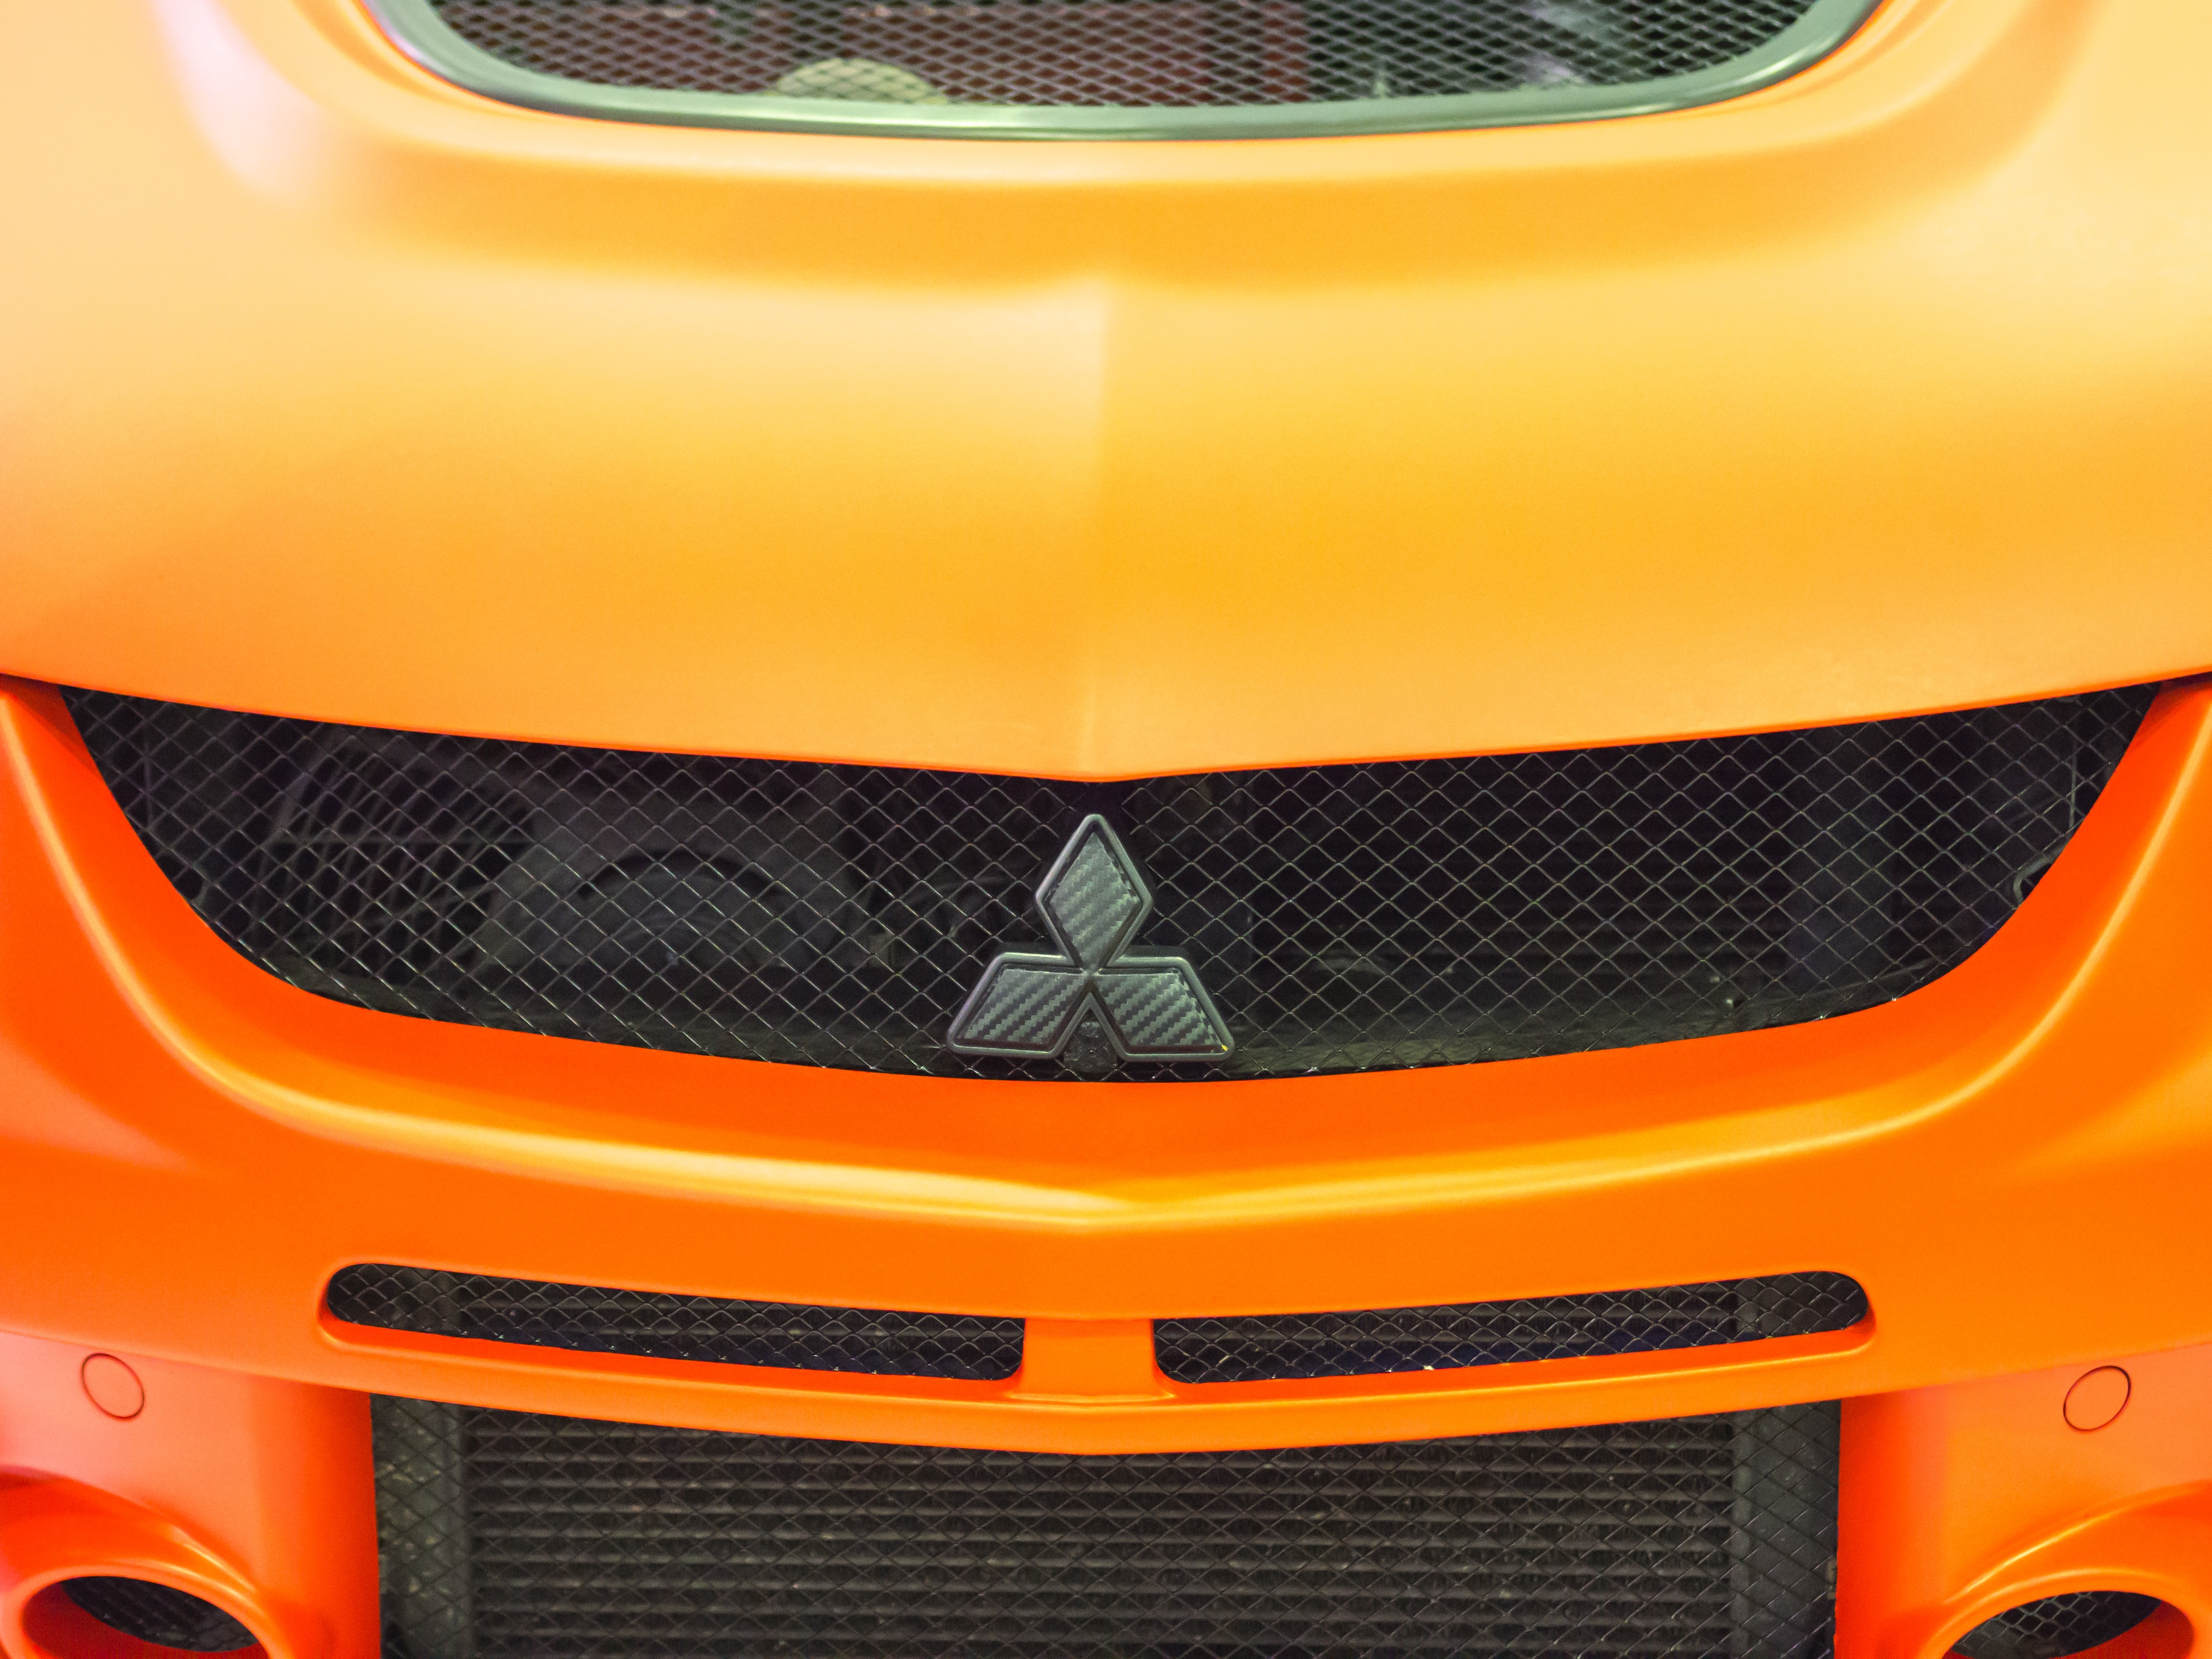
road, sport, car, wheel, retro, sign, reflection, vehicle, stamp, auto, yellow, grille, automotive, sports car, bumper, brand, supercar, tuning, logo, classic, expensive, mitsubishi, auto show, land vehicle, automobile make, automotive exterior, automotive design, luxury vehicle, sports sedan